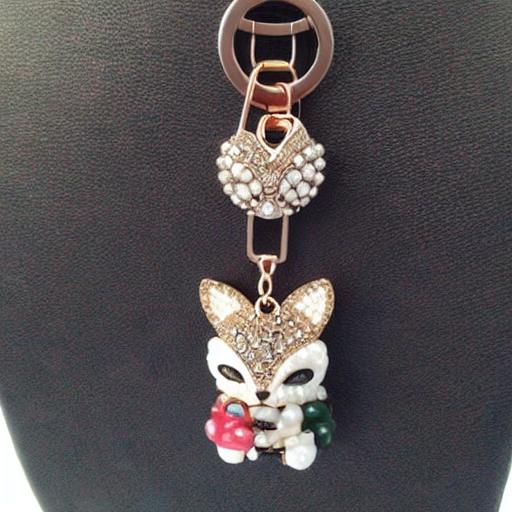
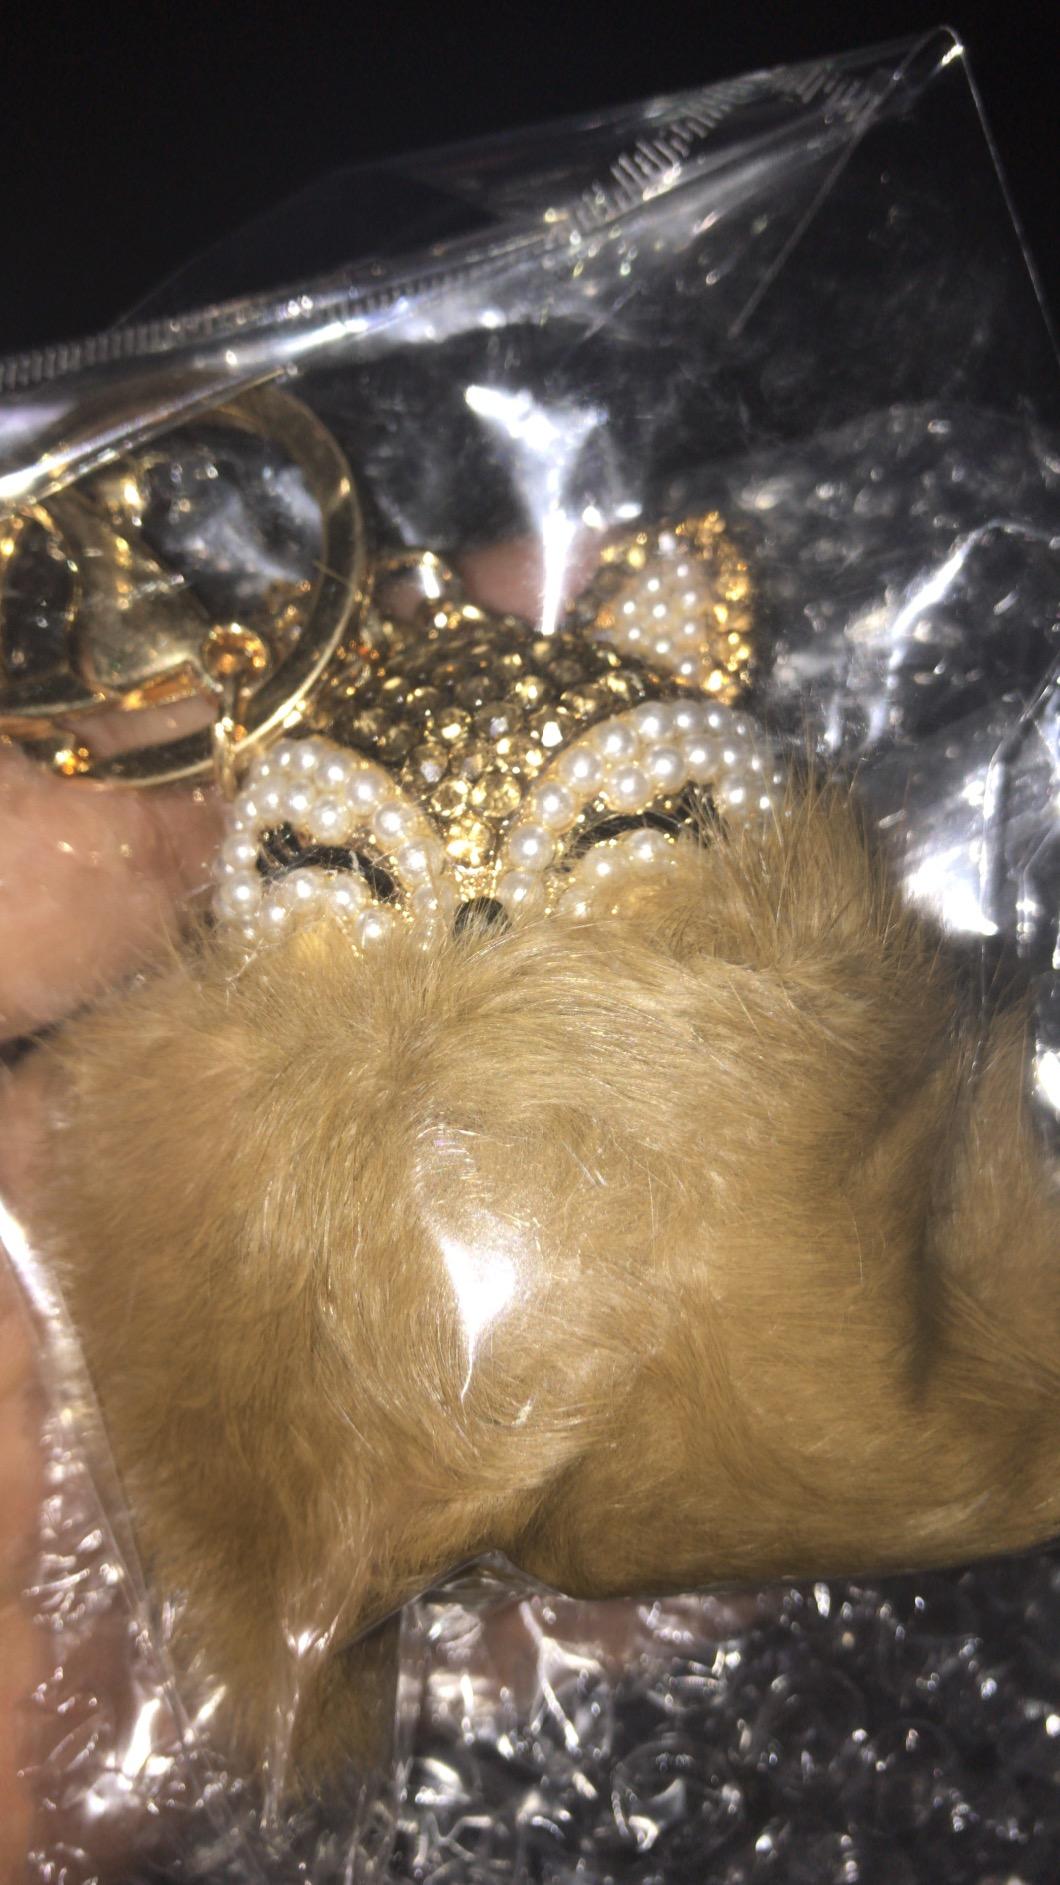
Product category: accessories_keychain
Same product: no